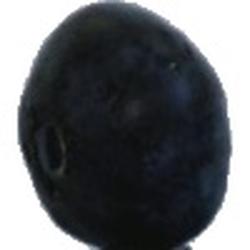
Label: Blueberry